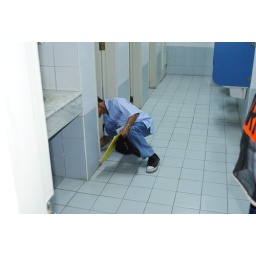
slight decay on base of one door jamb in male cr